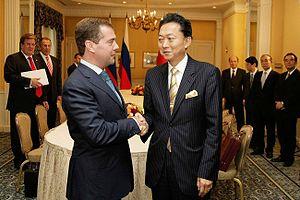
Yukio Hatoyama, né le 11 février 1947, est un homme d'État japonais.